The Frog Prince (1985 film)

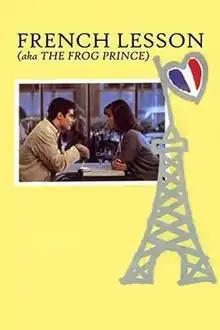

The Frog Prince (also released as French Lesson) is a 1985 romantic comedy film written and directed by Brian Gilbert. The film was a British and French co-production and was released in the US under the title "French Lesson". The story revolves around a young British girl who travels to Paris to go to college and is determined to find the man of her dreams. It stars Jane Snowden as Jenny.